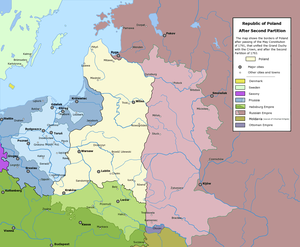
France : démission de Jean Marie Roland, ministre de l’Intérieur, incapable d’élaborer une politique de prix.
9 janvier : fondation de la Société patriotique de La Havane.
Le terme partages de la Pologne désigne les annexions successives du territoire de la Pologne-Lituanie au XVIIIᵉ siècle par l'Empire de Russie, le Royaume de Prusse et l'Empire d'Autriche.
Andrzej Tadeusz Bonawentura Kościuszko est un officier polonais qui participe à la guerre d'indépendance des États-Unis et organise une insurrection contre la domination russe et prussienne en 1794. Il est aujourd'hui considéré comme un héros national en Pologne, en Biélorussie, en Lituanie et aux États-Unis.
Le Sejm de Grodno ou la Diète de Grodno fut la derrière Diète de la République des Deux Nations. Elle s'est tenue du 17 juin au 23 novembre 1793 à Grodno dans le Grand-duché de Lituanie. Sous la contrainte de l'armée russe, les députés ratifient le deuxième partage de la Pologne.
Le deuxième partage de la Pologne est le deuxième des trois partages qui ont mis fin à l'existence de la République des Deux Nations en 1795. Le second partage a lieu en 1793, au lendemain de la guerre pour la défense de la Constitution et de la création de la Confédération de Targowica de 1792 et est réalisé entre l'Empire russe et le Royaume de Prusse. Il est ratifié par le Parlement polonais en 1793.